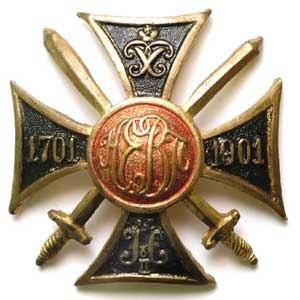
Le Prince Ivane Andronikachvili, aussi connu sous le nom de Knyaz Ivan Malkhazovitch Andronnikov, né en 1798 à Qudaghlo, mort le 19 septembre 1868 était un Général de cavalerie, l'un des héros de la Guerre du Caucase et de la Guerre de Crimée.
Prince Nicolas Borissovitch Chtcherbatov, né le 22 janvier 1868 à Tsarskoïe Selo, et décédé le 29 juin 1943 à Starnberg, est un homme politique russe. Il fut ministre de l'Intérieur du 5 juin 1915 au 26 septembre 1915.